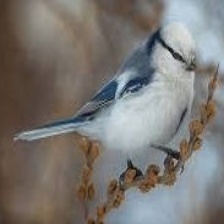
Species: AZURE TIT
Scientific name: CYANISTES CYANUS